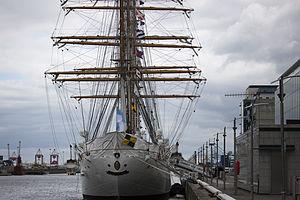
Le Libertad est un trois-mâts carré argentin à coque acier, qui sert de navire-école à la marine argentine. Depuis 1960, il remplace le ARA Presidente Sarmiento. Avec ces 103 m de long, il est l'un des plus grands voiliers du monde.